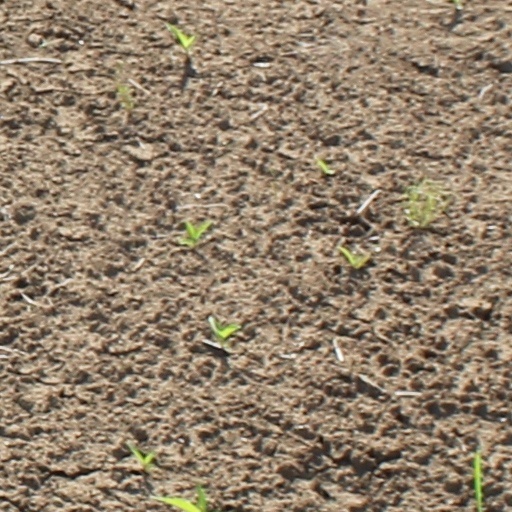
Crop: wheat